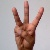
The image shows a hand gesture representing the letter 'W' in Indian Sign Language.